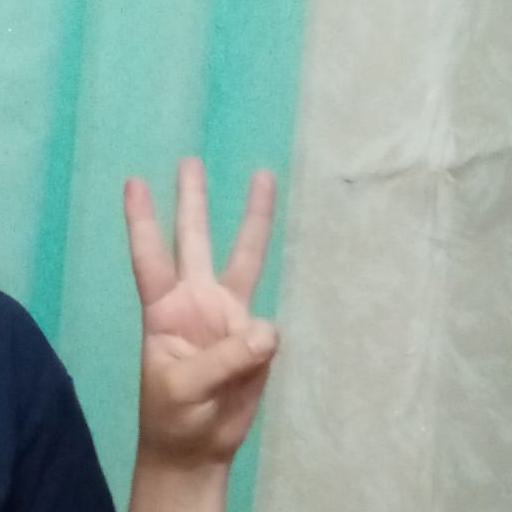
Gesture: three